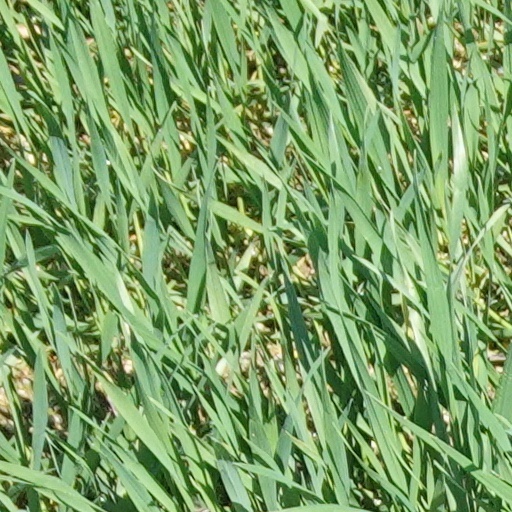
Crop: wheat